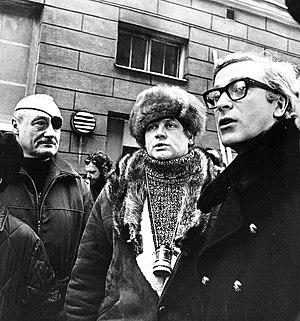
André de Toth, est un réalisateur, scénariste, producteur et acteur américain, d'origine austro-hongroise, né le 15 mai 1912 à Makó et mort le 27 octobre 2002 à Burbank.